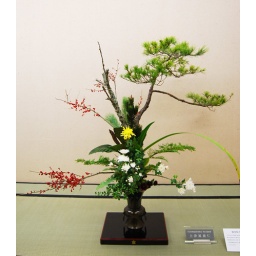
Pine, berries, white and yellow Chrysanthemums in a beautiful usabata.